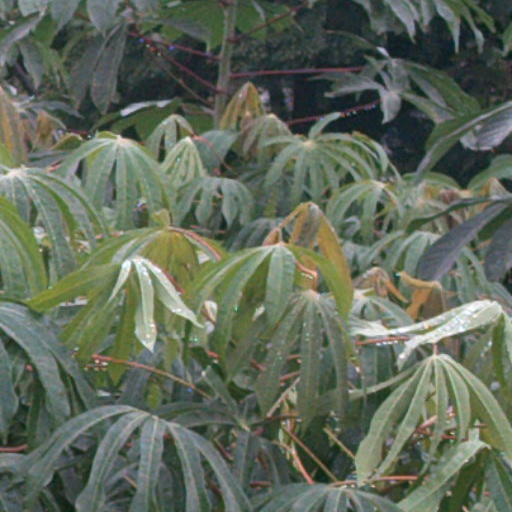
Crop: cassava